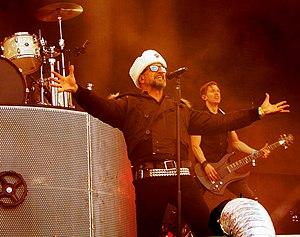
Alexx Wesselsky (Eisbrecher) au Hellfest 2019
Alexander « Alexx » Wesselsky est le chanteur du groupe de Neue Deutsche Härte et de metal industriel allemand Eisbrecher et l'ancien chanteur du groupe allemand Megaherz.